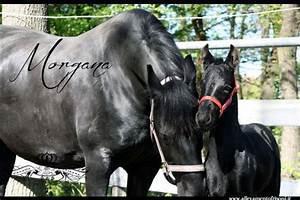
horse